Calicut kingdom

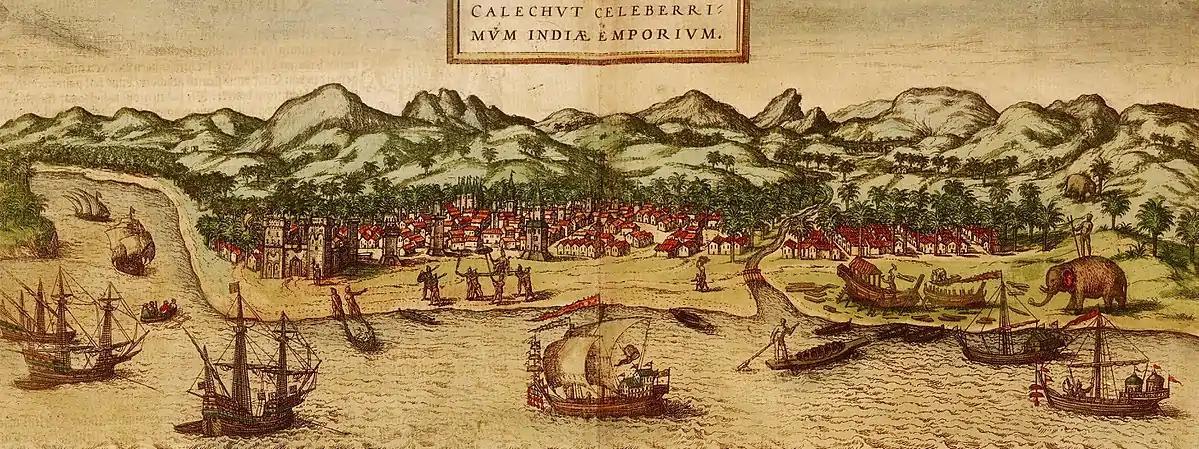
A panorama of port Kozhikode, shows several types of ships, shipbuilding, net fishing, dinghy traffic and a rugged, sparsely populated interior (Georg Braun and Frans Hogenberg's atlas "Civitates orbis terrarum", 1572)

With rising bonhomie between the Maharaja of Cochin and the Portuguese, there followed several wars in which the Portuguese propped up Cochin and Cannanore against the Zamorin. Scores of men perished in these wars on all sides starting in 1503 and continuing till the early 1570s. In February 1509, the defeat of the joint fleet of the Sultan of Gujarat, the Mamlûk Burji Sultanate of Egypt, and the Zamorin of Calicut with support of the Republic of Venice and the Ottoman Empire in Battle of Diu marked the beginning of Portuguese dominance of the Spice trade and the Indian Ocean. In the same year, Afonso de Albuquerque was appointed the second Viceroy of the Portuguese possessions in the East. A new fleet under Marshall Coutinho arrived with specific instructions to destroy the power of Calicut. The Portuguese fleet was not successful in subduing the Zamorin. The Zamorin's forces were successful in killing Marshall Coutinho and wounding Albuquerque, forcing Albuquerque to sue for peace and enter into a treaty in 1513 to protect Portuguese interests in Kerala. Hostilities were renewed when the Portuguese attempted to assassinate the Zamorin sometime between 1515 and 1518. From the 1520s the Zamorin's naval fleet was administered by the Kunjali Marakkars who inflicted heavy damages to Portuguese property till 1589. The Zamorin was assisted mainly by four ministers namely Mangatachan the Chief Minister, Dharmoth Panicker, Army Chief and Teacher of Martial Arts, Kuthiravatathu Nair, Finance Minister and Kunjali Marakars, Chief of Naval Force.